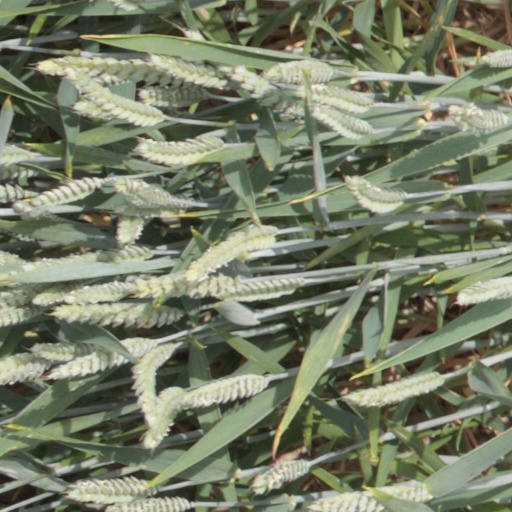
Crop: wheat